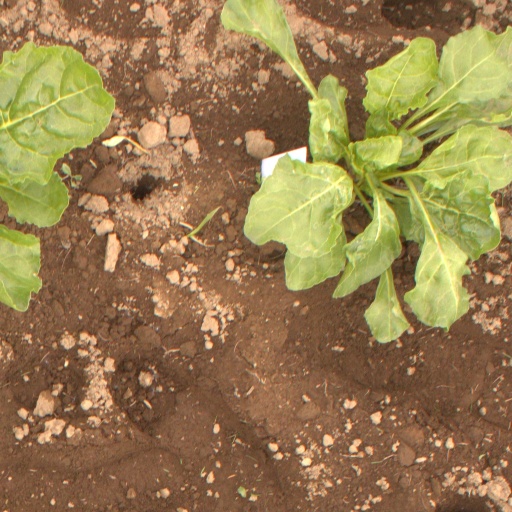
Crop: sugar beet